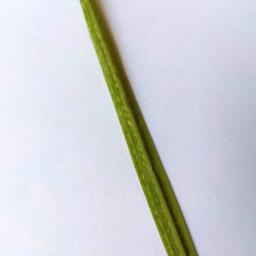
Label: Rice___Leaf_Blast